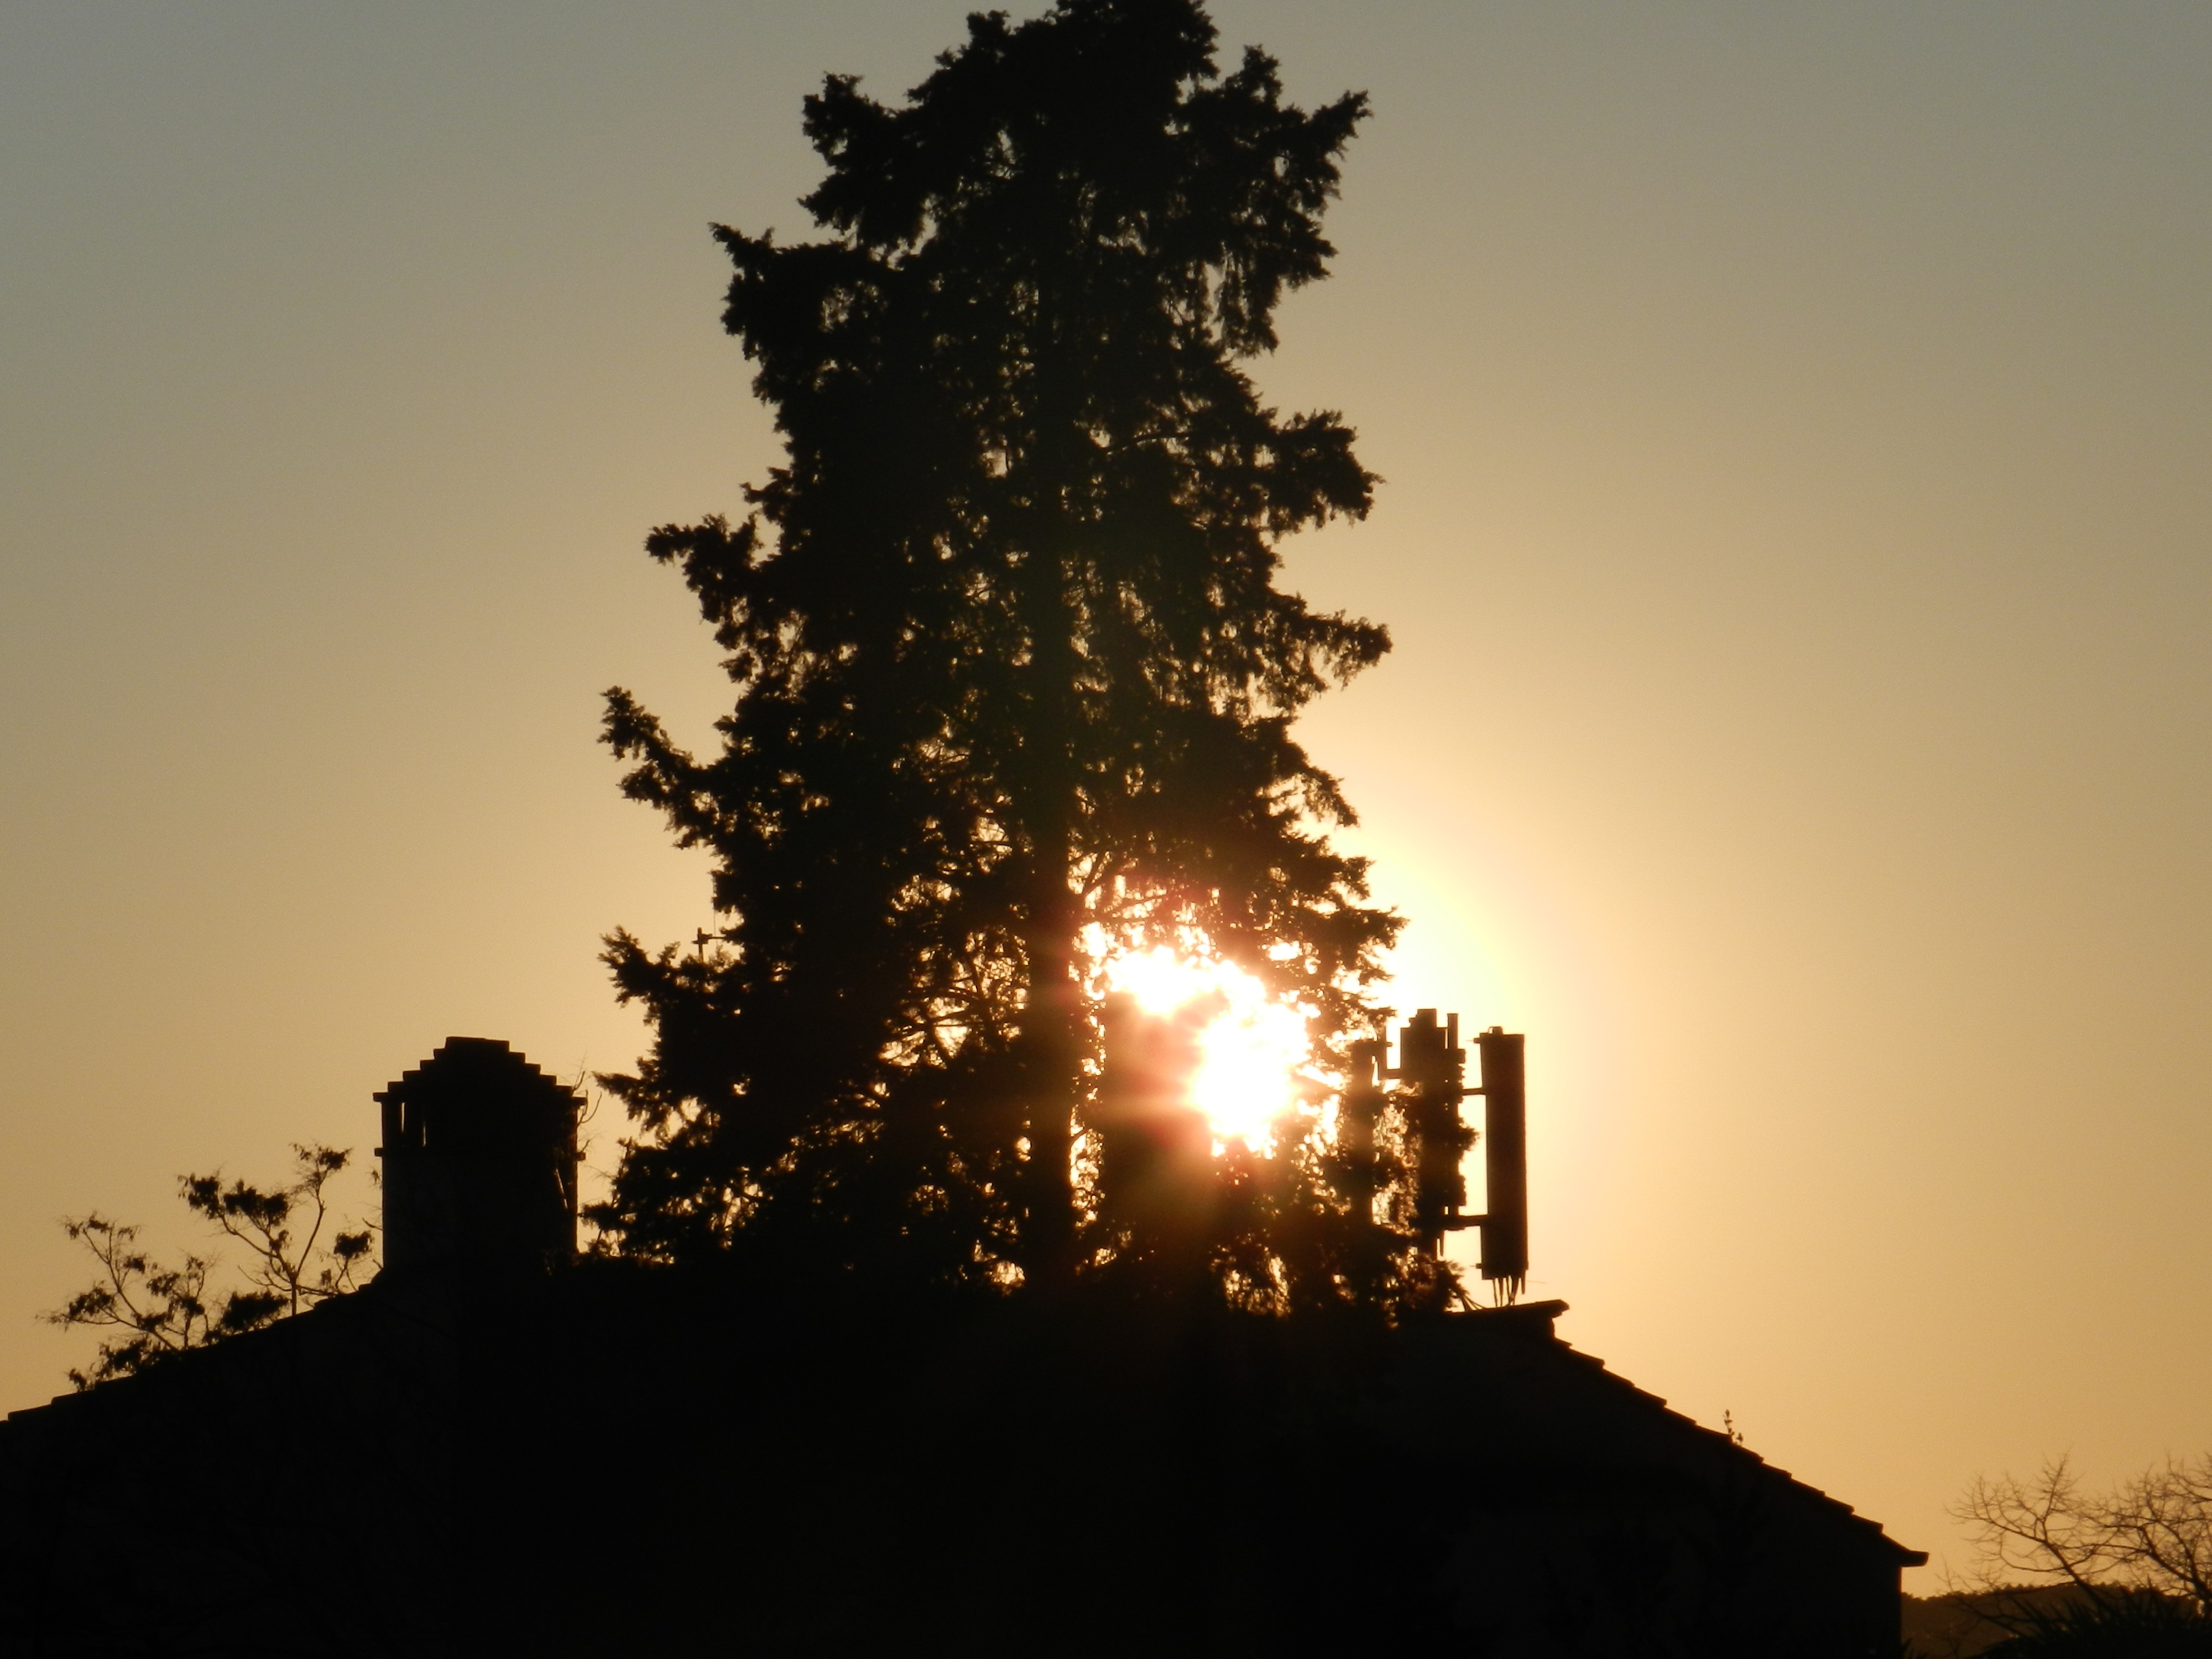
tree, silhouette, light, cloud, plant, sky, sun, sunrise, sunset, sunlight, morning, dawn, dusk, evening, against the light, woody plant